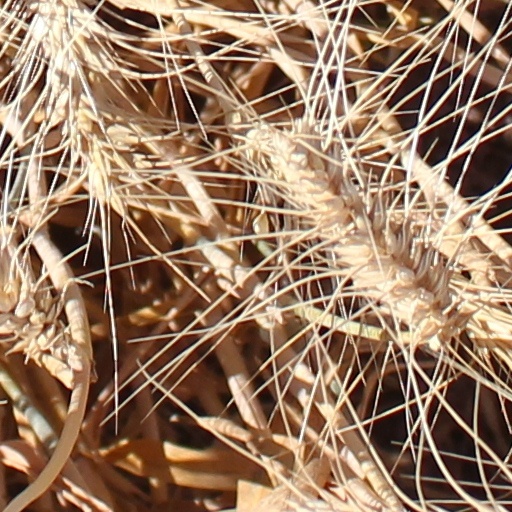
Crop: wheat